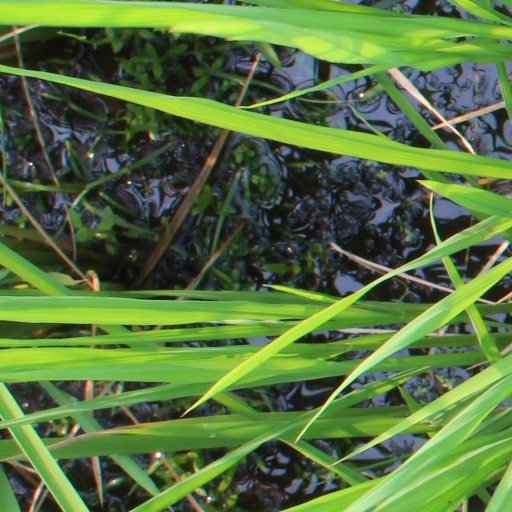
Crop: rice